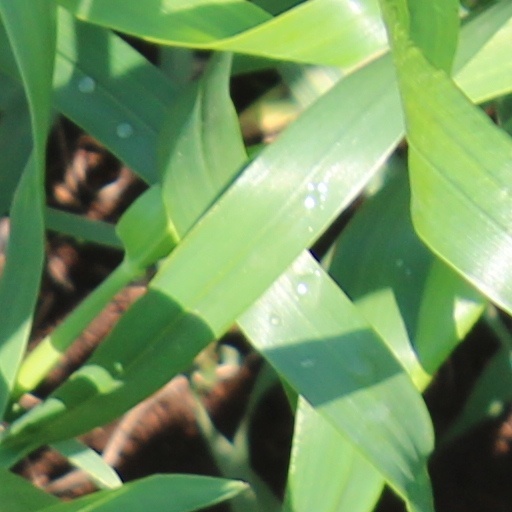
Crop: wheat